Burgundian State

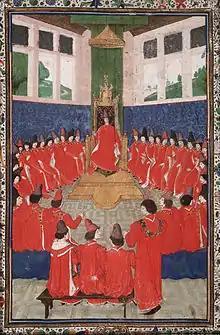
Chapter of the Order of the Golden Fleece presided over by Charles the Bold in Valenciennes, 1473

In 1512, the Burgundian Circle was created as an Imperial Circle of the Holy Roman Empire, bringing together Franche-Comté and the Habsburg Netherlands. During the Guelders Wars, the following territories were added to the Burgundian states: Friesland, and Frisia, Utrecht, Overijssel, Groningen, the County of Zutphen, and the Duchy of Guelders. In 1549, Charles V issued the Pragmatic Sanction and organized the Burgundian Low Countries in Seventeen Provinces. Following the Dutch Revolt, those territories were divided between the Spanish Netherlands and the United Provinces. Franche-Comté was ceded by Spain to France in the Treaty of Nijmegen (1678). Following the War of the Spanish Succession, the Habsburg Netherlands passed to Austria and remained in Austrian hands until the French conquest of the late 18th century. Following the Congress of Vienna, the former Burgundian territories remaining divided between France, the Netherlands and, following the Belgian Revolution, modern-day Belgium.